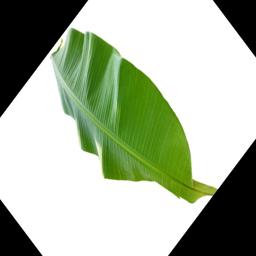
Label: MALBHOG LEAF